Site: brandenburg
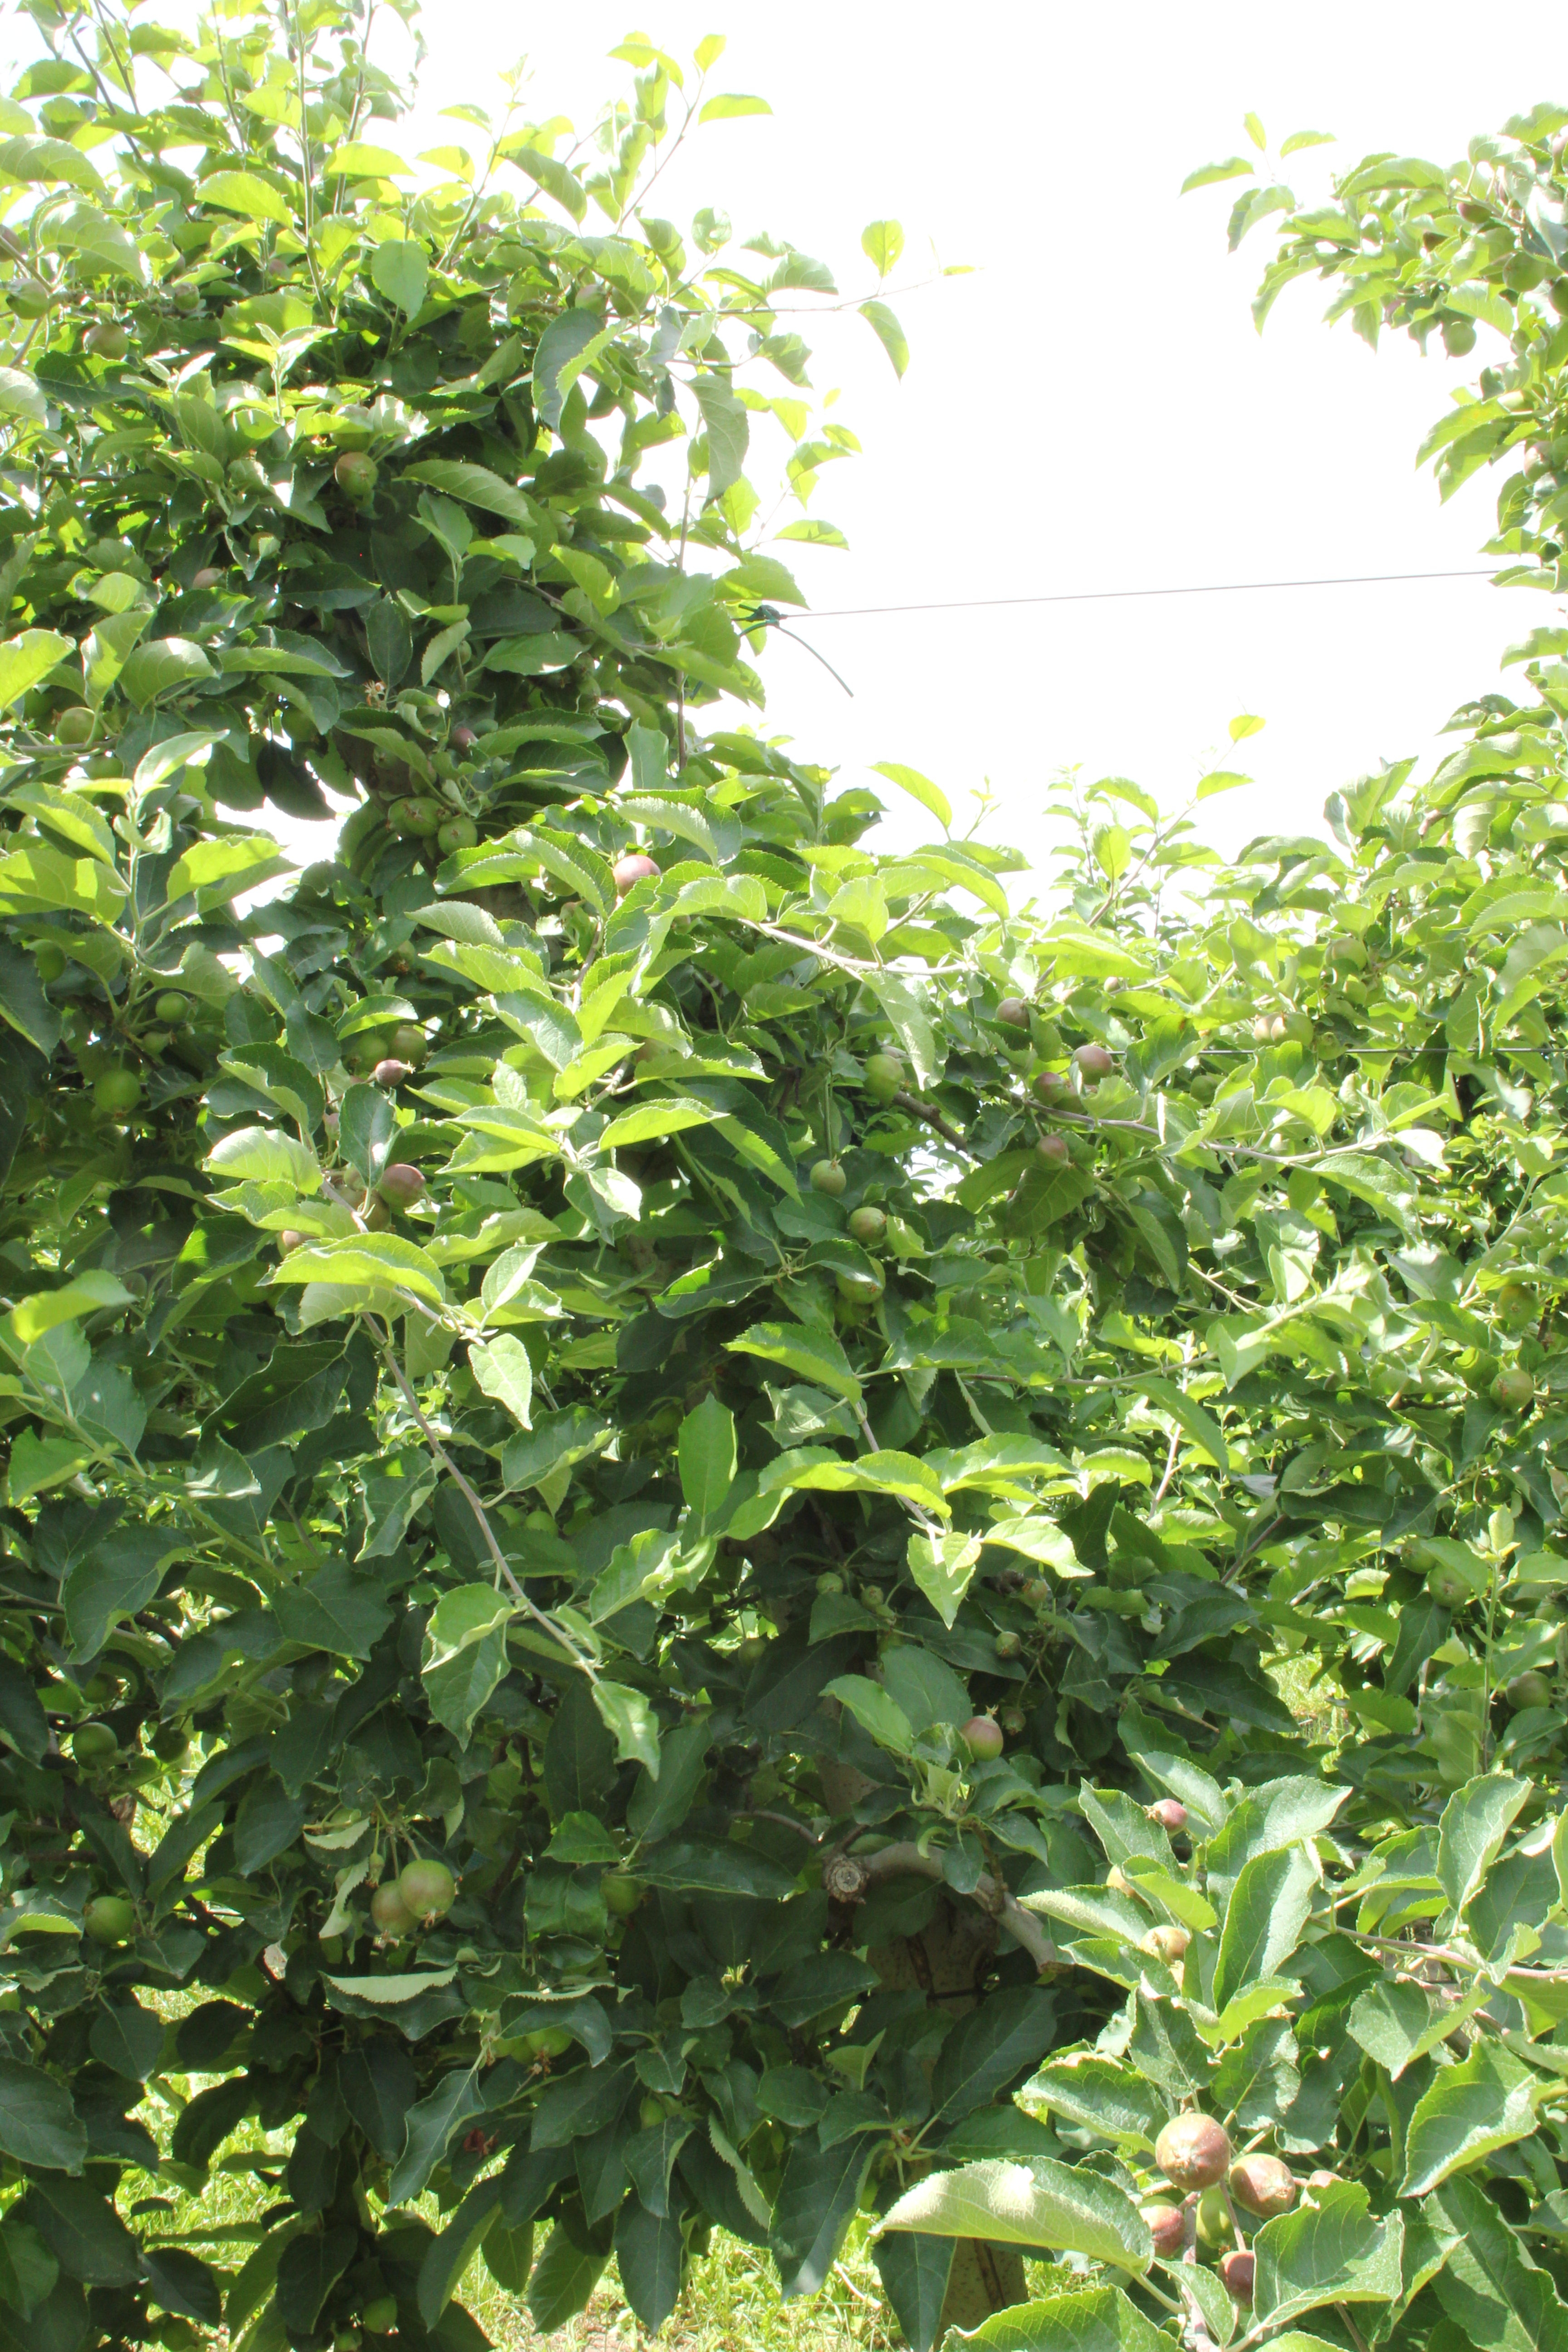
Growth stage (BBCH 73): Development of fruit